Mohit Kamal

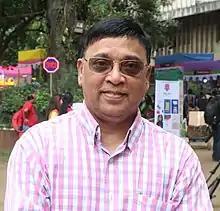
Bangla Academy Fellow, Editor, Shabdaghar

1x1px

Mohit Kamal (born 2 January 1960) is a Bangladeshi psychiatrist specialized in narcotics/drug addiction related issues. He is a professor of psychotherapy and a former director of National Institute of Mental Health and Hospital, Dhaka. He is also a fiction writer. In recognition of his contributions to child literature, he received Agrani Bank Shishu Academy Child literature Award in 2011 and won Bangla Academy Literary Award-2018 in fiction category.